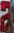
Number: 2